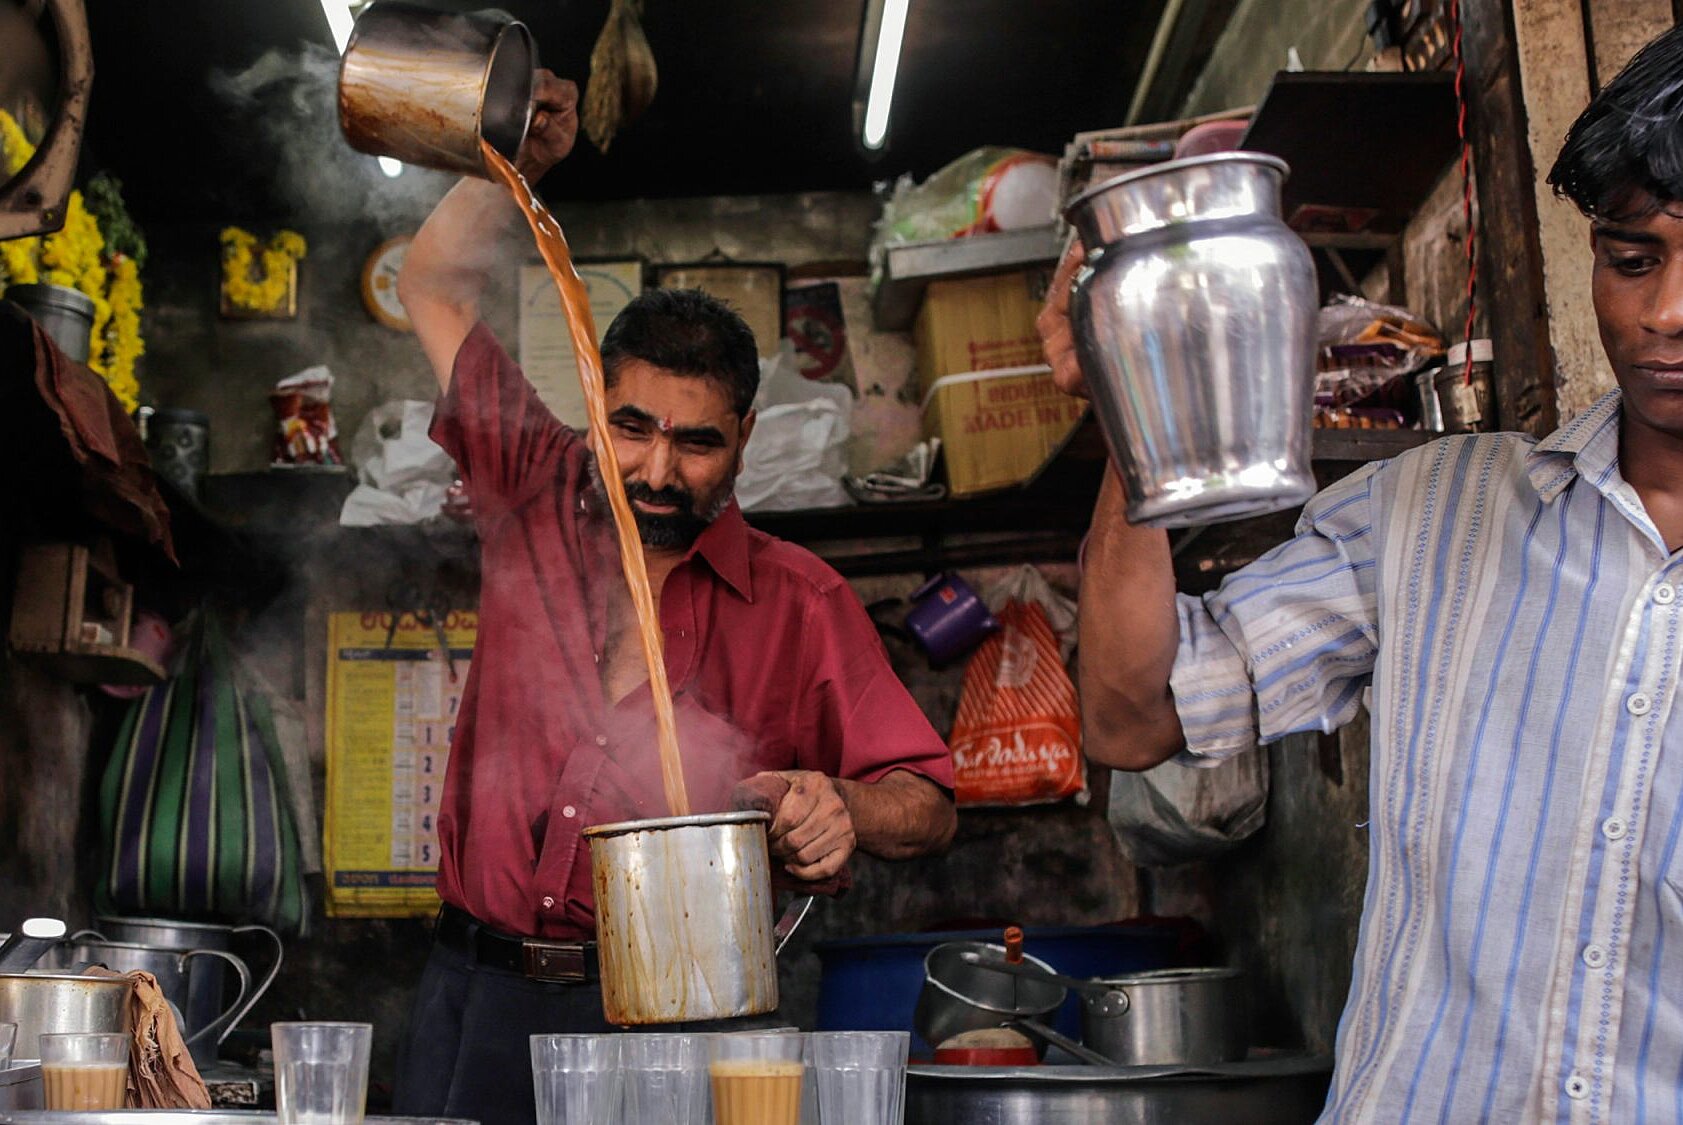
Dish: chai